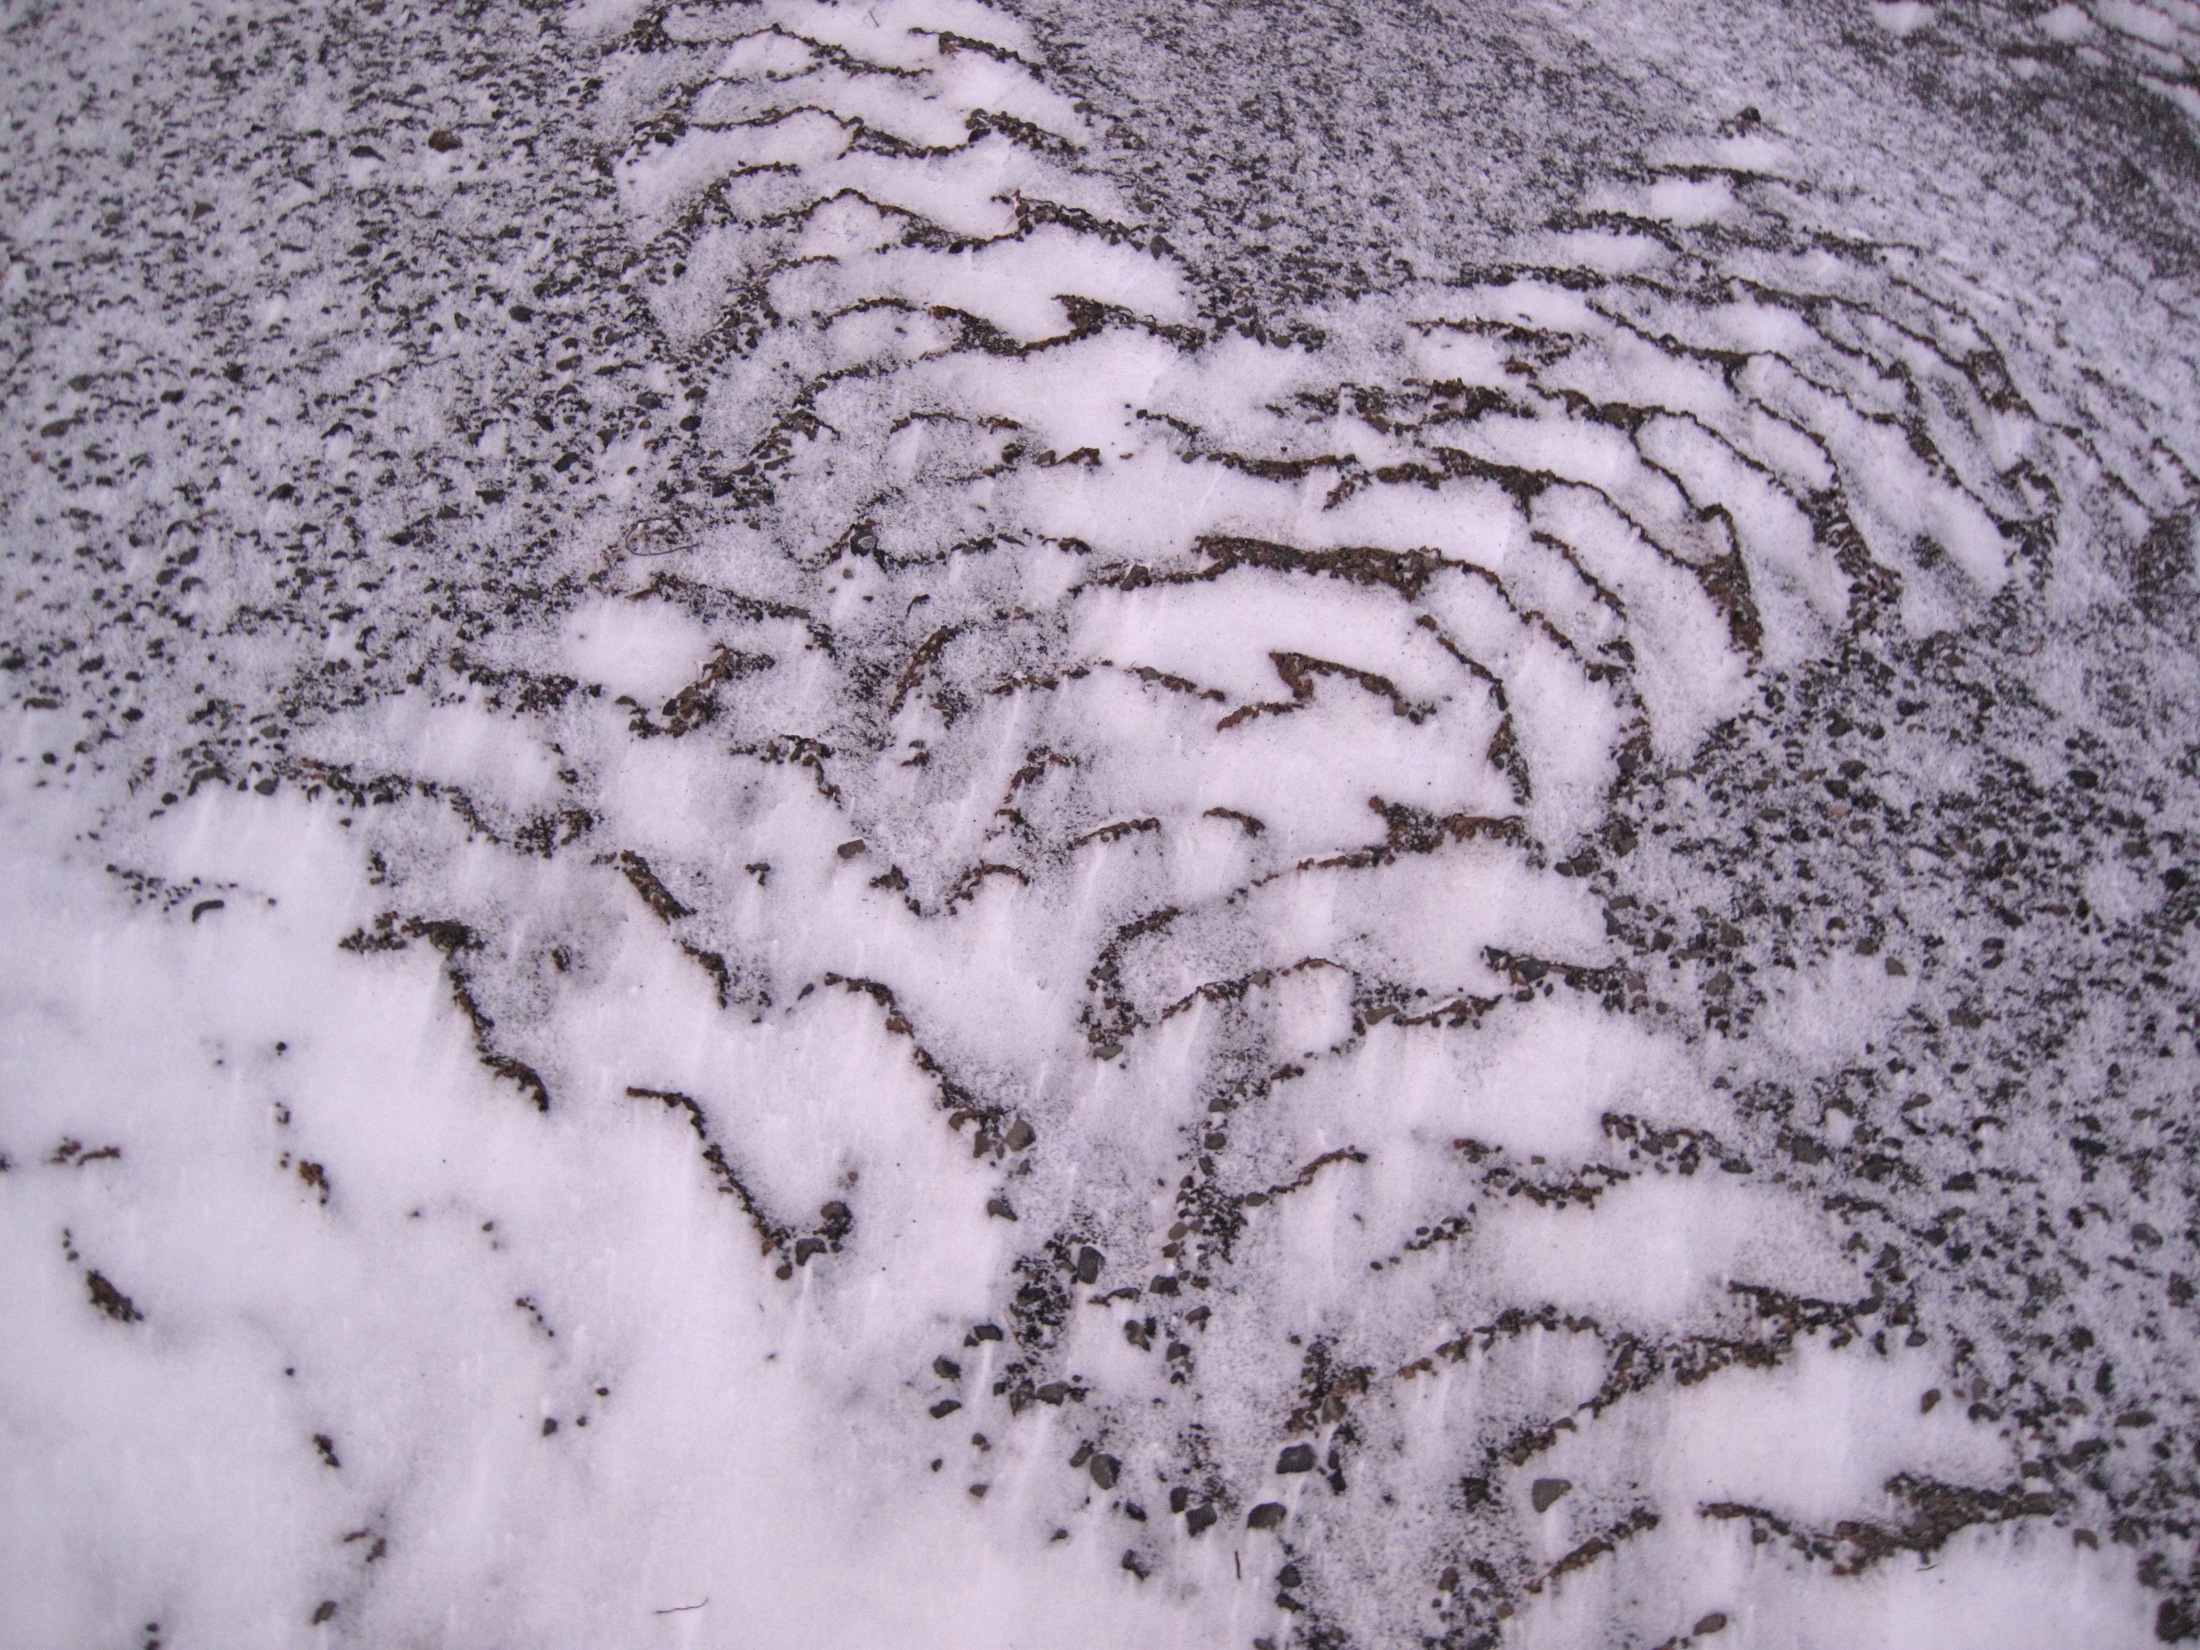
snow, winter, frost, ice, weather, soil, iceland, material, skinnhufa, freezing, geological phenomenon